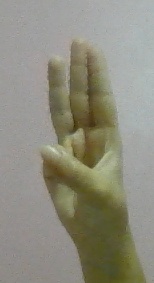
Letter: thaa